Desert Training Center

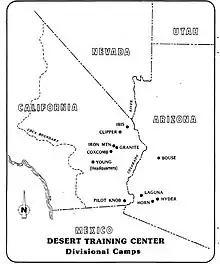
Desert Training Center map US Army 1943

The Desert Training Center (DTC), also known as California–Arizona Maneuver Area (CAMA), was a World War II training facility established in the Mojave Desert and Sonoran Desert, largely in Southern California and Western Arizona in 1942.